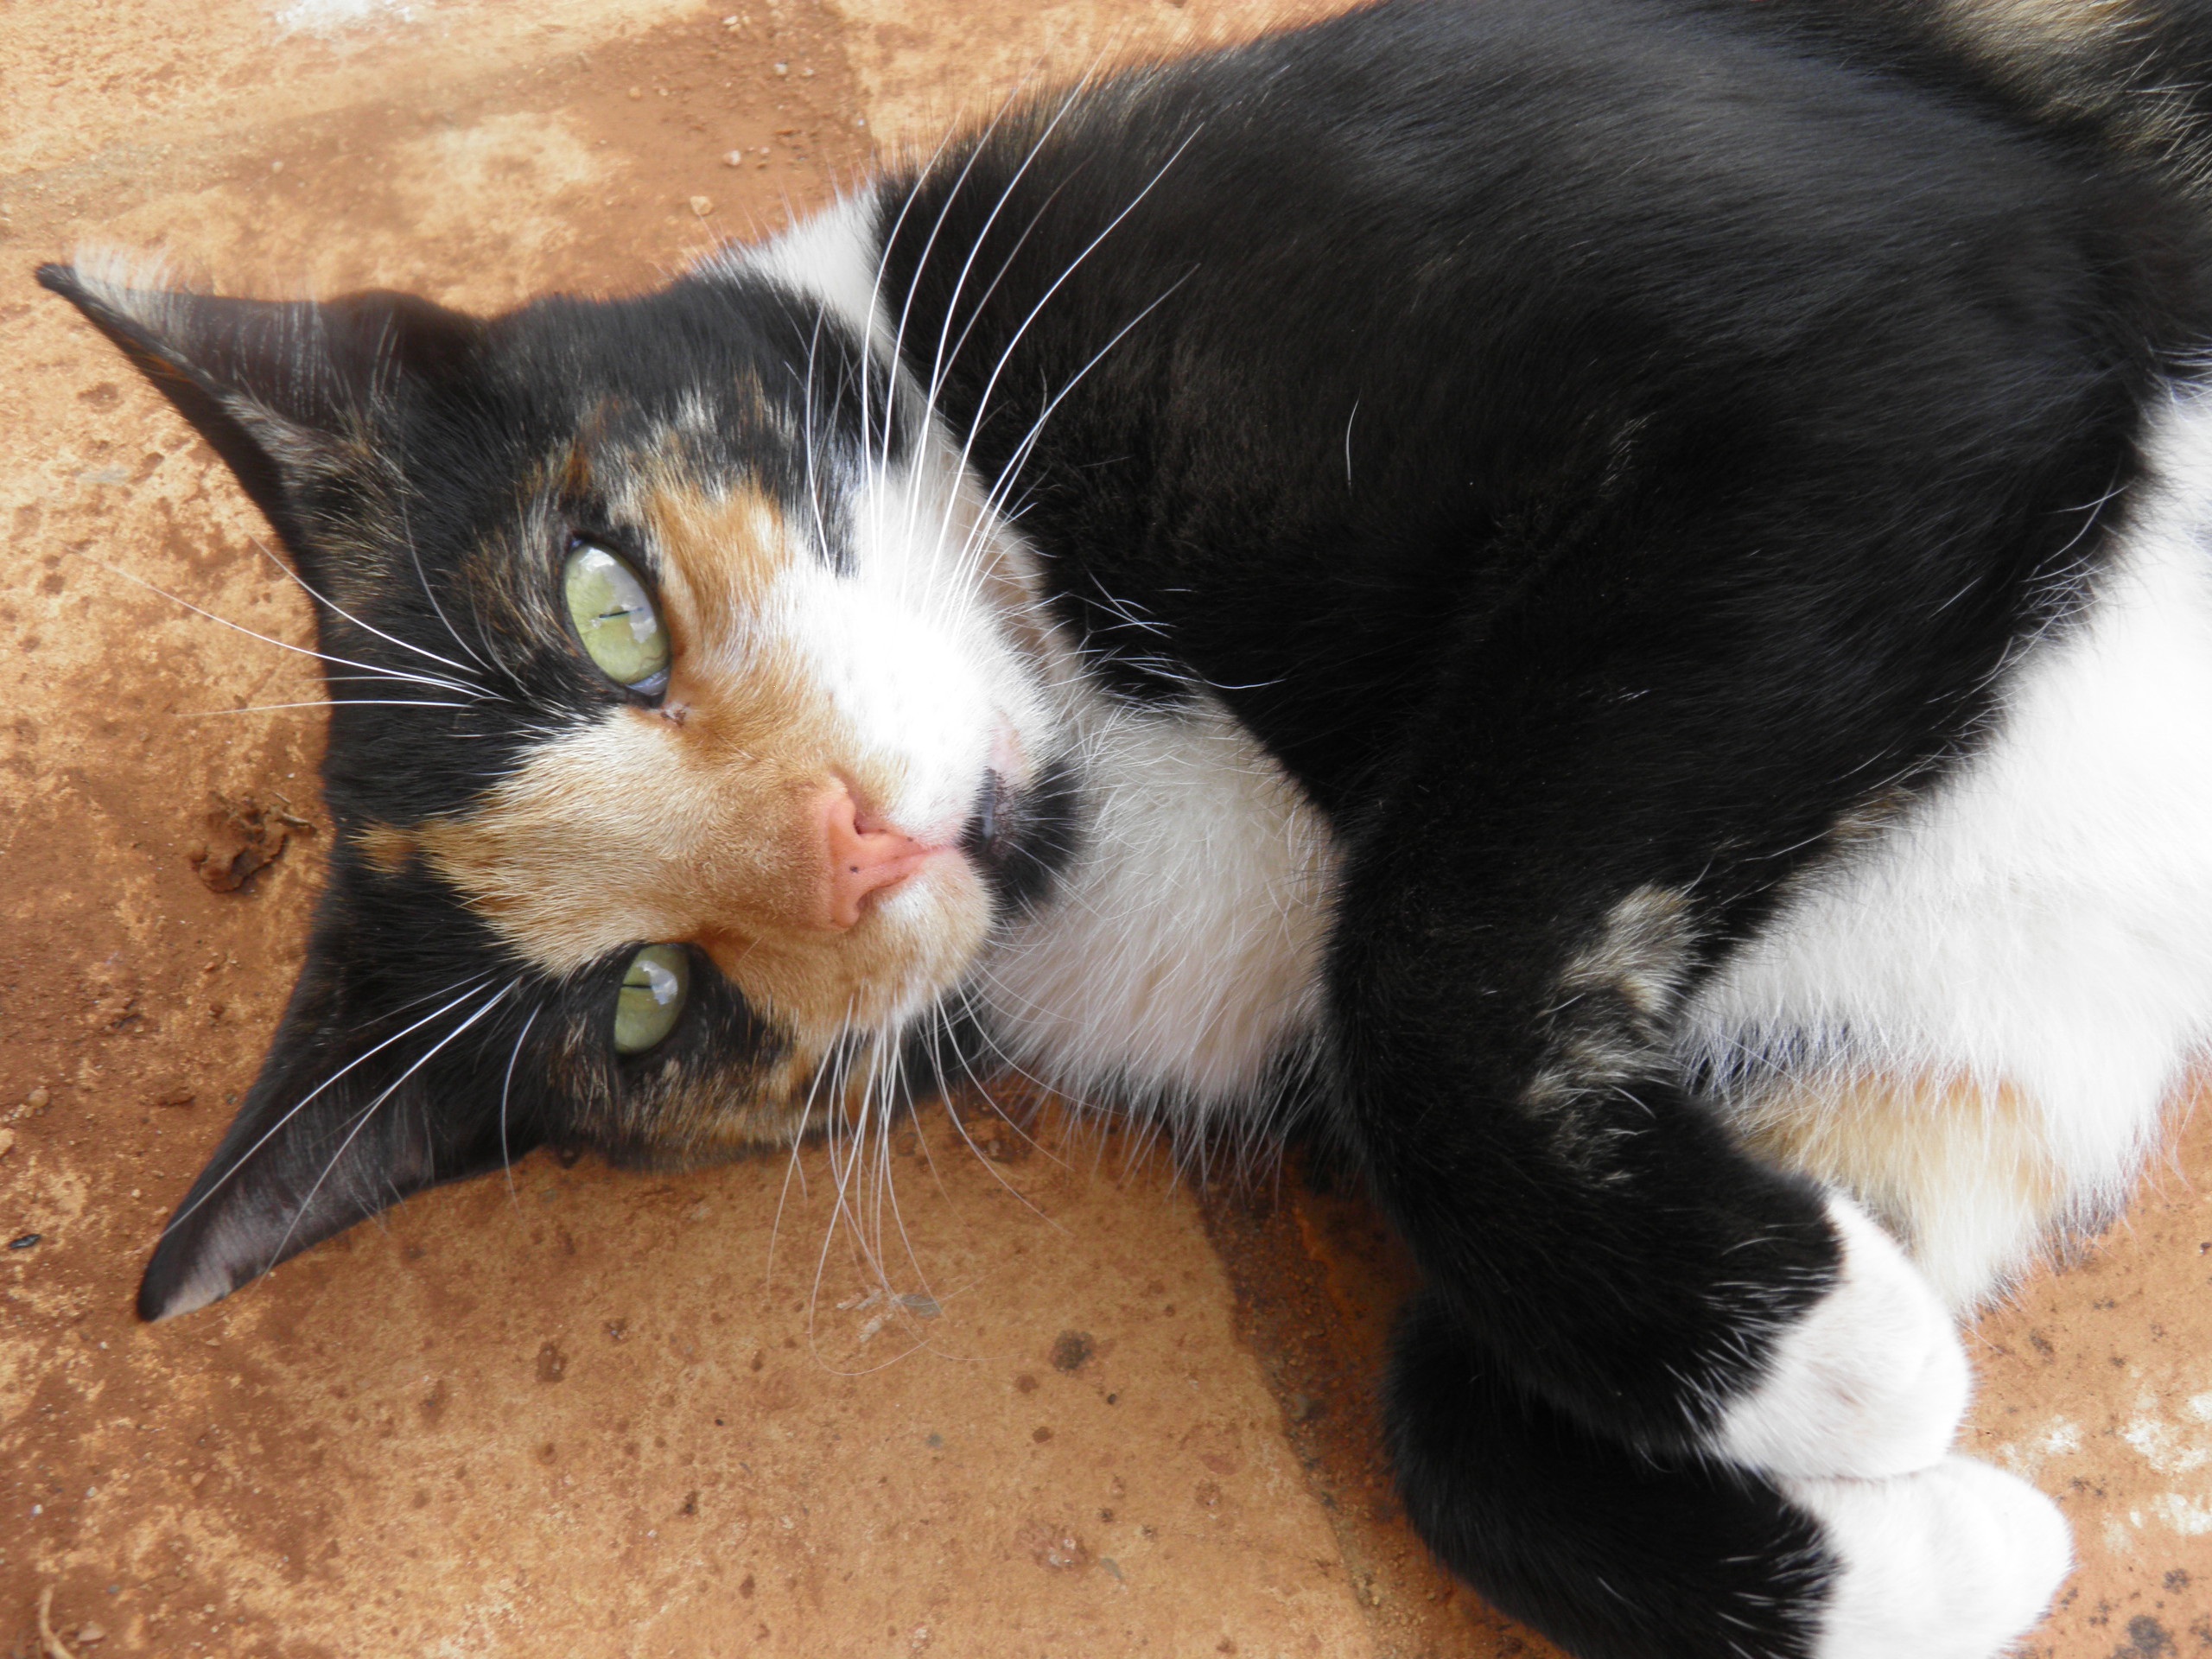
sweet, animal, cute, pet, fur, young, kitten, cat, feline, mammal, playful, striped, nose, whiskers, kitty, vertebrate, domestic, adorable, cute cat, funny cat, lovable, norwegian forest cat, european shorthair, cat isolated, small to medium sized cats, cat like mammal, domestic short haired cat